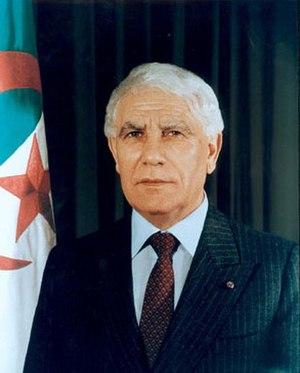
Photo officielle du Président de la République Algérienne Démocratique et Populaire, Chadli Bendjedid
L'élection présidentielle algérienne de 1984 est l'élection du président de la République algérienne démocratique et populaire qui s'est déroulée le 12 janvier 1984. Le président sortant, Chadli Bendjedid, seul candidat, a été réélu avec 99,42 % des voix.
L'élection présidentielle algérienne de 1988 est l'élection du président de la République algérienne démocratique et populaire qui s'est déroulée le 22 décembre 1988. Le président sortant, Chadli Bendjedid, seul candidat, a été réélu avec 93,26 % des voix.
La démission de Chadli Bendjedid, président en fonction de l'Algérie a eu lieu le 11 janvier 1992.
Le clan d'Oujda, appelé parfois le « groupe de Tlemcen », est un groupe politico-militaire composé d'algériens du Front de libération nationale durant la guerre d'Algérie. Le clan s'est bâti sur la première communauté algérienne installée au Maroc depuis 1850, composé de la petite bourgeoisie, de propriétaires terriens, d'auxiliaires de l'administration marocaine ou d'étudiants et des cadres, tous encadrés par les combattants algériens de l'Armée de libération nationale, repliés derrière la frontière marocaine dès le début de l'insurrection de 1954. Ils sont plus organisés, lourdement armés et fortement politisés,
Les élections algériennes à l'assemblée nationale de 1991 sont organisées dans le cadre du processus de démocratisation, par le président Chadli Bendjedid, à la suite notamment des événements du 5 octobre 1988. La hausse du prix de la vie et le chômage provoquent à l'époque d'importantes émeutes dans les villes algériennes, que l'ANP a durement réprimées. Le président fait adopter l'année suivante, par référendum, une nouvelle constitution algérienne instaurant un régime parlementaire et respectant davantage les droits fondamentaux. Dès l’adoption de la nouvelle Constitution, il est prévu que durant le mandat de Chadli Bendjedid qui s’achève fin 1993, des élections communales, législatives et présidentielles auront lieu.